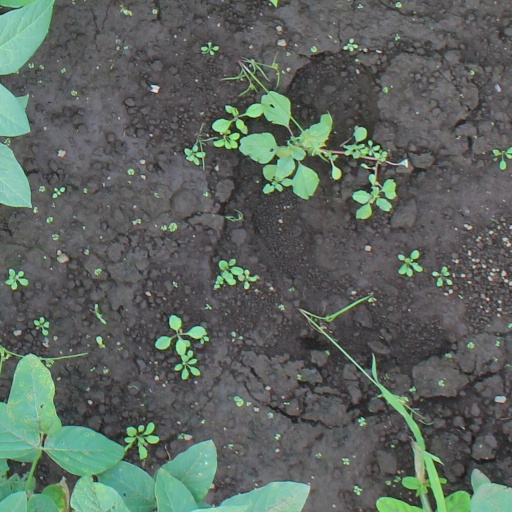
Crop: soybean